Wampanoag

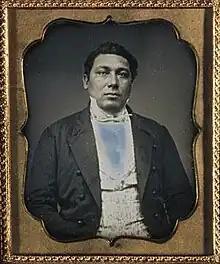
Amos Hoskins, an Aquinnah Wampanoag Whaling Captain

The Wampanoag Tribe of Gay Head (Aquinnah) are headquartered in Aquinnah, Massachusetts. "Aquinnah" translates as "land under the hill". They are the only Wampanoag tribe to have a formal land-in-trust reservation, which is located on Martha's Vineyard. Their reservation consists of and is located on the outermost southwest part of the island. In 1972, Aquinnah Wampanoag descendants formed the Wampanoag Tribal Council of Gay Head, Inc., to achieve self-determination and federal recognition. The Bureau of Indian Affairs recognized the tribe in 1987. The tribe has 1,121 enrolled citizens.